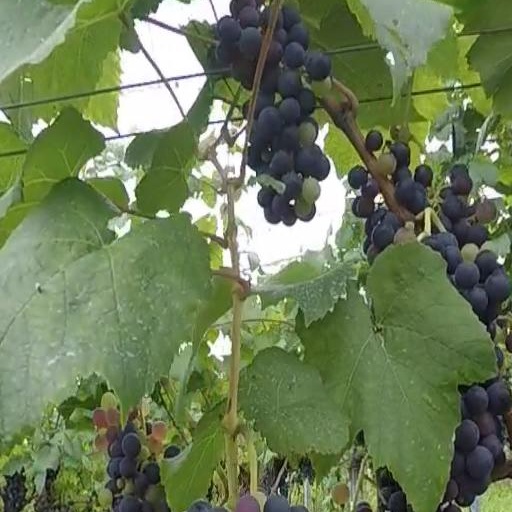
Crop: grape